Kangaroo Ground War Memorial Park

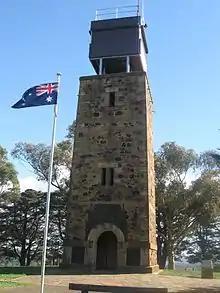
Kangaroo Ground Tower of Remembrance

Kangaroo Ground War Memorial Park is located at 385 Eltham Yarra Glen Road, Kangaroo Ground in the Shire of Nillumbik. in Victoria, Australia. The site includes the war memorial, with a firespotting cabin, mature monterey cypress trees and other planted species, and a sandstone caretaker's cottage. The park is situated on the summit of Garden Hill, from which panoramic views are obtainable. The park is situated on two acres.